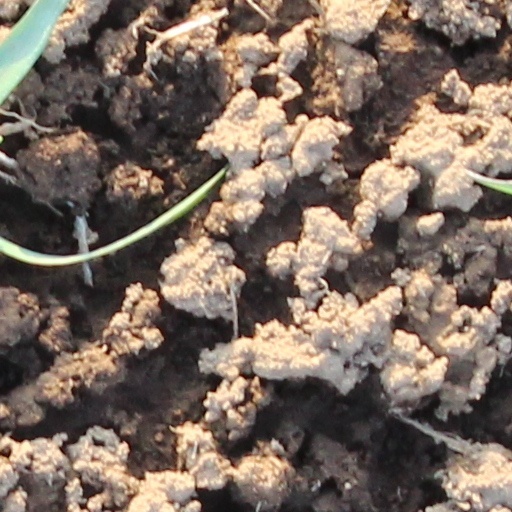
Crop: wheat